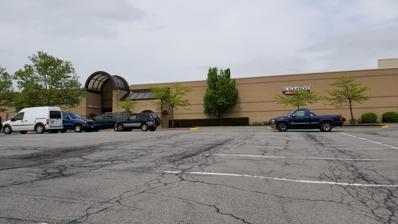
Building: Phillipsburg Mall
Country: United States of America
Year built: 1989
Shopping mall in New Jersey, United States Phillipsburg Mall Exterior view of Phillipsburg Mall, May 2018 Location Lopatcong Township and Pohatcong Township, New Jersey , United States Coordinates 40°41′06″N 75°09′14″W / 40.685°N 75.154°W / 40.685; -75.154 Opening date September 24, 1989 Closing date March 18, 2020 Developer Crown American Owner Mason Asset Management , Namdar Realty Group Total retail floor area 578,925 square feet (53,784 m 2 ) No. of floors 1 Phillipsburg Mall was an indoor shopping mall located along U.S. Route 22 in Warren County, New Jersey , United States. Despite its name, the mall was actually located on the border of Lopatcong Township and Pohatcong Township , just east of Phillipsburg . The mall was located on the eastern edge of the Lehigh Valley , the metropolitan area of Allentown, Pennsylvania . The mall's anchor store was Kohl's . Other anchor stores were The Bon-Ton , Sears , and Black Rose Antiques & Collectibles. Demolition of the remaining mall structures began in February 2024 and was completed by July 2024. History Interior view of Phillipsburg Mall, March 2019 Crown American first announced Phillipsburg Mall in 1985. The original anchor stores chosen were Bradlees , Sears , and Hess's , then a subsidiary of Crown American. As Bradlees was undergoing store closings at the time, Crown American instead chose to make that anchor space a Kmart . The Mall was originally slated for a 1987 opening, but was delayed due to highway and sewage system issues. Upon opening on September 24, 1989, the mall had Kmart, Hess's (the first and only  location in New Jersey), and Sears as its anchor stores, as well as 90 smaller stores, with more to come later in the year. Over 7,000 people attended the mall's grand opening. The Hess's store even had to skip its ribbon-cutting ceremony due to the crowd of 2,000–3,000 waiting to shop there. Traffic on U.S Route 22 was backed up to a mile from the mall in both directions on opening day. JCPenney would later open in March 1990. The Hess's store was sold to The Bon-Ton in 1994. Kmart closed its store at Phillipsburg Mall in 2002 as part of bankruptcy proceedings; one year later, the space was sold to Kohl's . The store would open in April 2004. PREIT , which acquired the Crown American portfolio in 2003, sold the mall to Mason Asset Management / Namdar Realty Group for $11.5 million in 2013. On January 15, 2014, it was announced that the JCPenney store would be closing as part of a plan to close 33 locations nationwide. In addition to this anchor, many stores left the mall in 2013 and 2014. As those stores were closing, other new shops began to open. An antique shop called Black Rose Antiques & Collectibles began to occupy the former JCPenney space. The store opened on January 1, 2017. Meanwhile, a record store called Spin Me Round Records opened near the former JCPenney space. In 2017, a Gold's Gym opened in the space once occupied by Hot Topic and several restaurants. On November 2, 2017, Sears Holdings announced that Sears would also be closing as part of a plan to close 63 Sears and Kmart stores nationwide. The Phillipsburg Mall location closed on January 28, 2018. In November, 2017, Bon-Ton , struggling with around $1.1 billion in debt, announced a plan to close over 40 stores in 2018, including its Phillipsburg Mall location. On January 31, 2018, Bon-Ton confirmed that closing sales would begin February 1 and run for 10–12 weeks until the store is closed in April. The store closed on April 29, 2018. In August 2018, due to a heavy rain storm, an approximately 200 sq ft (19 m 2 ) portion of roof in the former Sears collapsed. Due to the roof collapse, stores that were on the Sears side of the mall moved closer to the Kohls side of the mall and Sears was blocked off. In September 2018, the Old Navy store, that had opened around 2000, had closed and relocated down the street to a Shopping Center. The former Sears was demolished in August 2019, followed by the former Bon-Ton in October of that year. Demolition on the remaining parts of the mall began in February 2024. Closure and redevelopment GameStop at Phillipsburg Mall prior to the mall's demolition, January 2020 Mason Asset Management President Elliot Nassim said in March 2019 that the property "...is better suited as something other than a mall." Throughout 2019, many stores in the mall closed, including AT&T , Gold's Gym , H&M , Victoria's Secret , and others. On December 23, 2019, the remaining tenants of Phillipsburg Mall received lease termination notifications, informing them they had 30 days to vacate the mall. As of July 2020, the interior mall was shuttered. On January 28, 2020, Black Rose Antiques announced that it would be closing in March 2020. In March 2020, Kohl's stated that it would not be closing because it is separately owned. On January 29, 2021, Mason Asset Management announced that demolition of the mall is scheduled to begin "within the next couple of weeks" and will be completed by June 2021 to make way for a proposed 852,000-square-foot (79,200 m 2 ) warehouse. This was delayed to early 2024 in February when demolition began. References